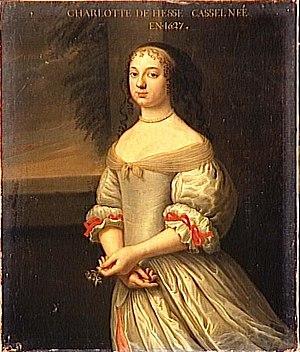
Charlotte de Hesse-Cassel, Electrice de Bavière, épouse en 1650 de Charles-Louis, duc de Bavière (1627-1686)- représentée l'année de son mariage